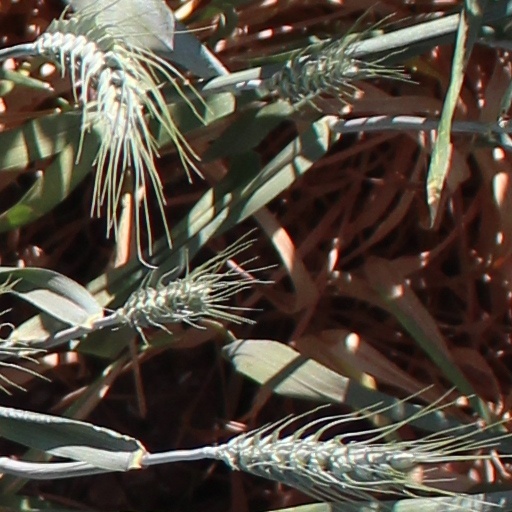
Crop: wheat